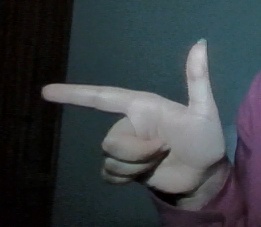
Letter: yaa